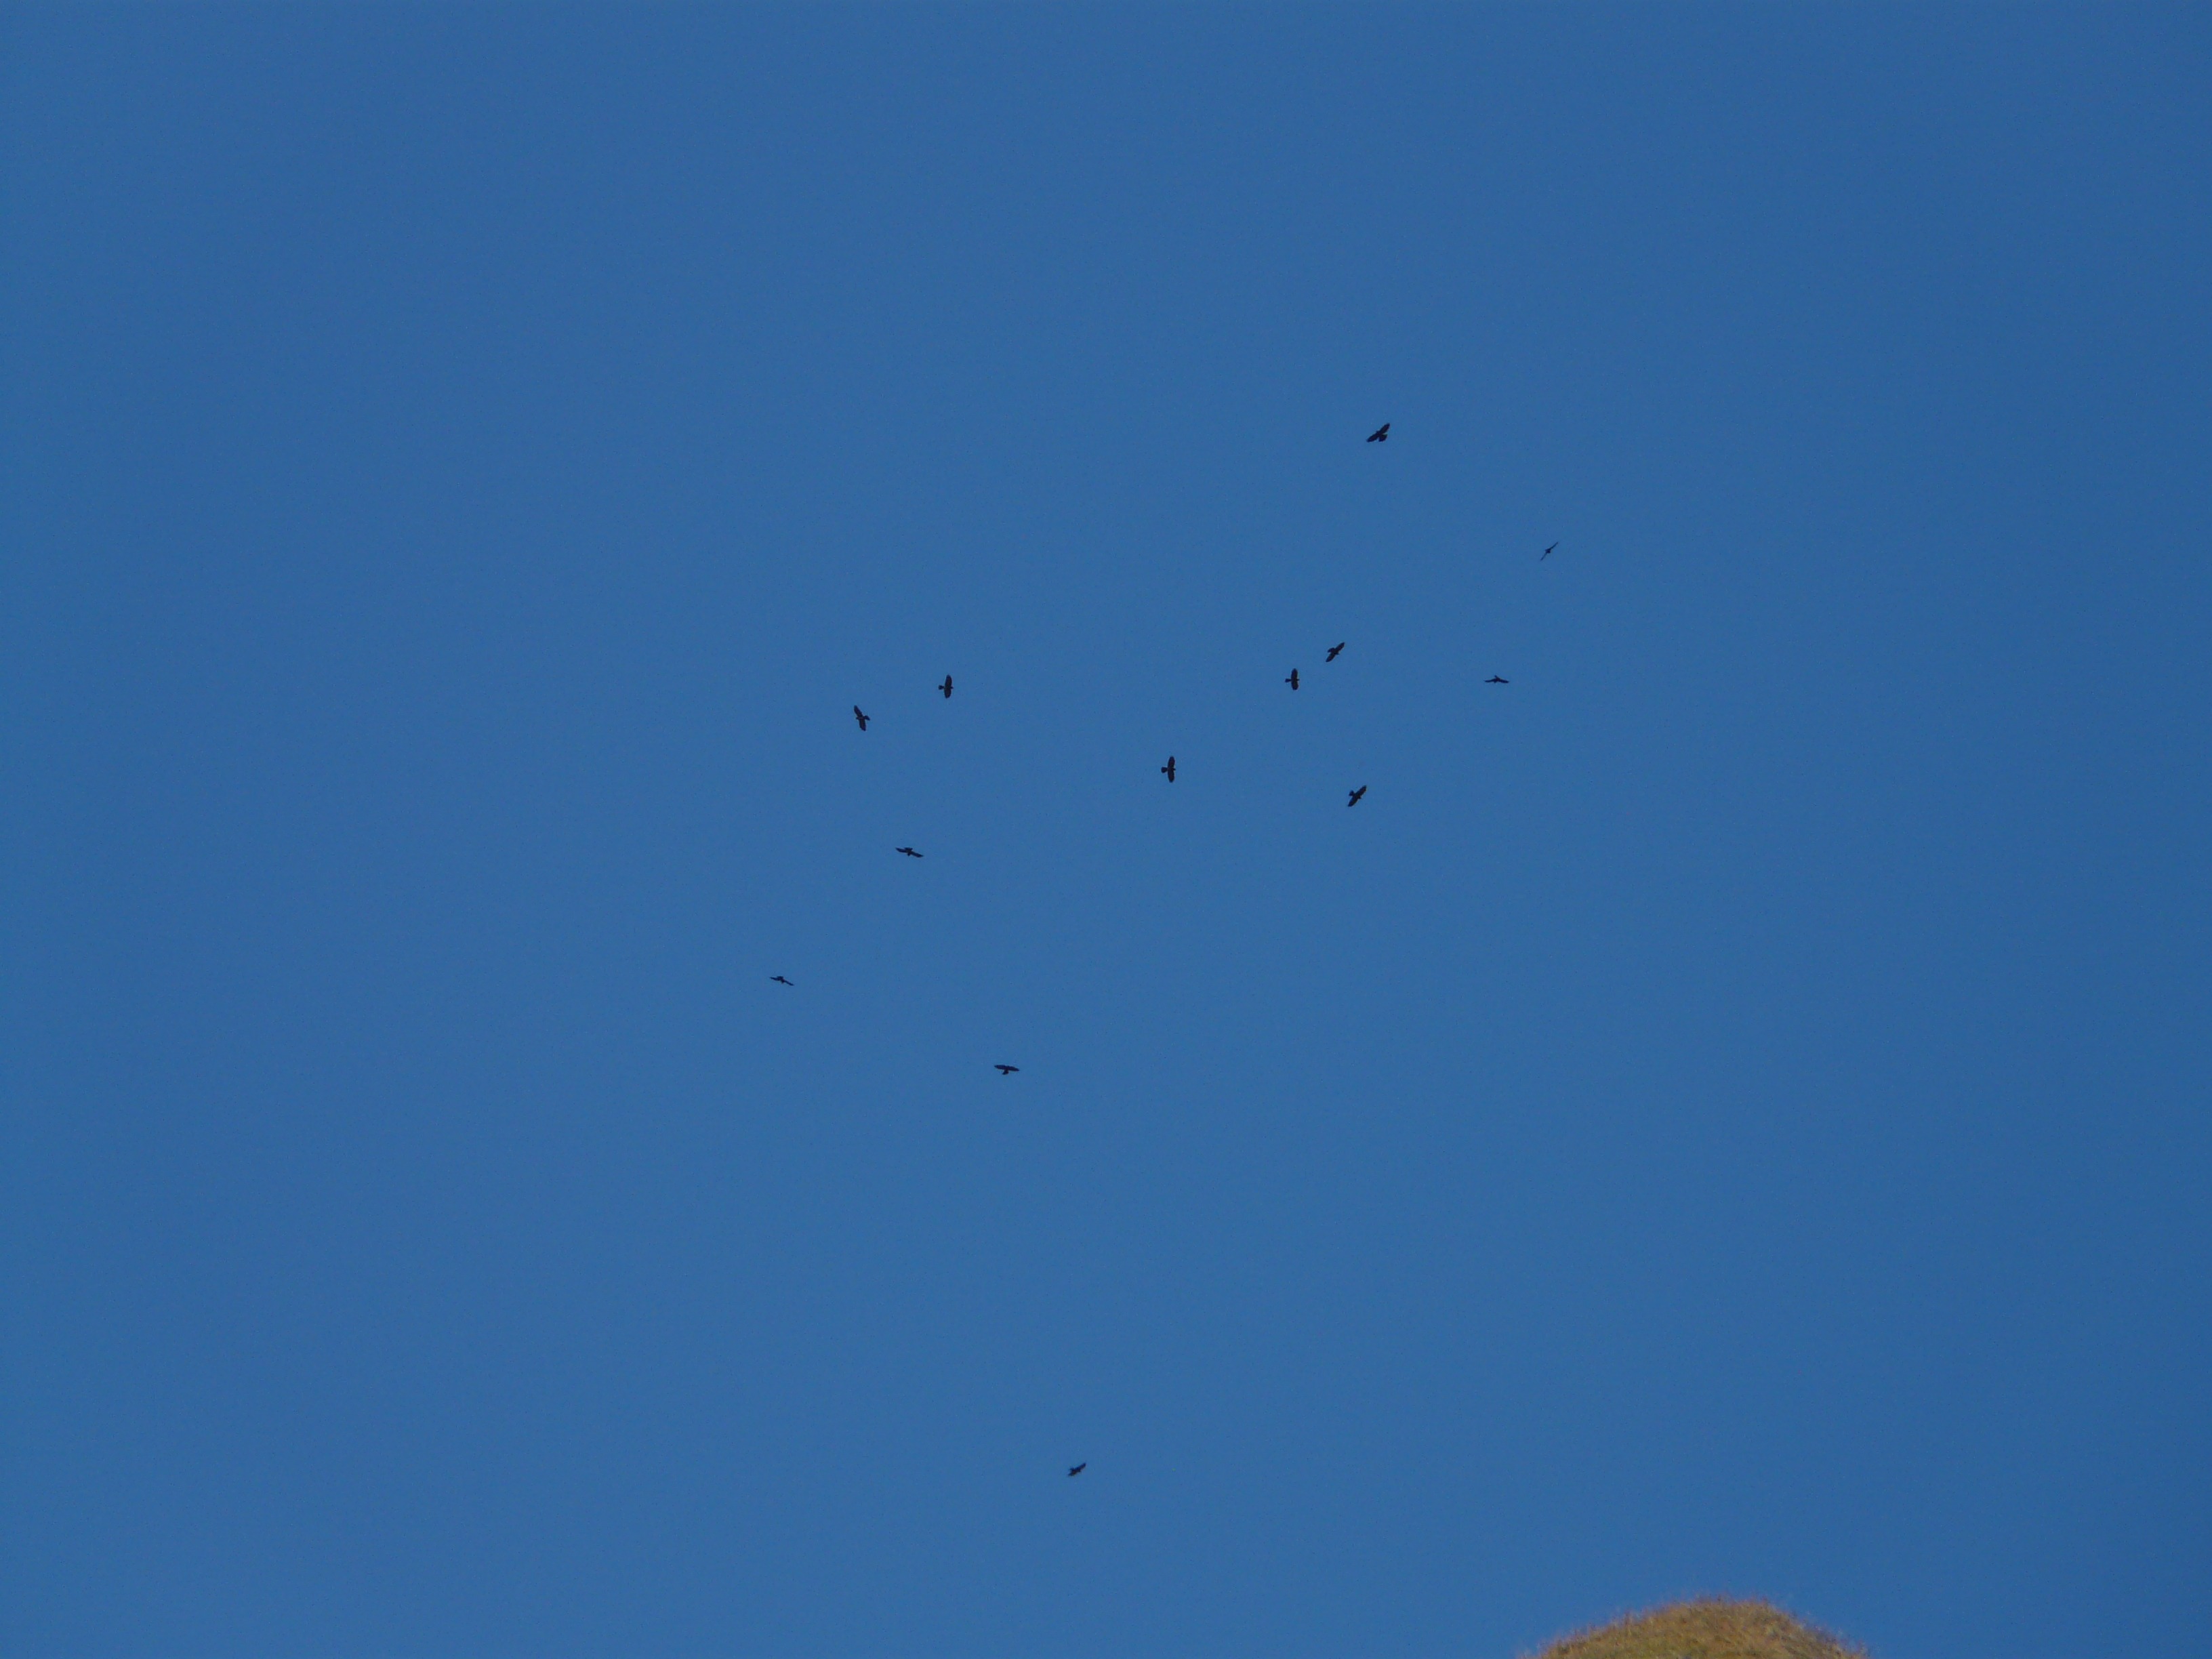
bird, wing, sky, flock, fly, crow, birds, corvidae, bird migration, swarm, corvus, corvus monedula, atmosphere of earth, perching bird, animal migration, jackdaws, bird swarm